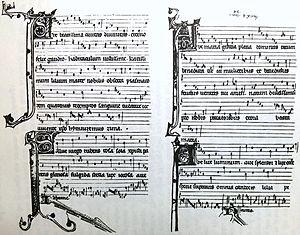
Le Codex Montpellier ou Chansonnier de Montpellier est une importante source de la polyphonie française du XIIIᵉ siècle. Le codex contient 336 œuvres polyphoniques composées autour de 1250–1300 et a probablement été recopié en 1300.